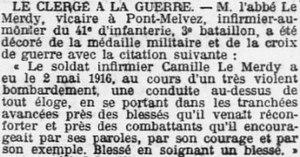
Article du journal L'Ouest-Éclair du 3 juin 1916 relatant l'attitude courageuse de l'abbé Le Merdy, vicaire à Pont-Melvez, soldat-infirmier pendant la Première Guerre mondiale, décoré de la Médaille militaire et de la Croix de guerre.
Pont-Melvez [pɔ̃ mɛlve] est une commune du département des Côtes-d'Armor, dans la région Bretagne, en France.